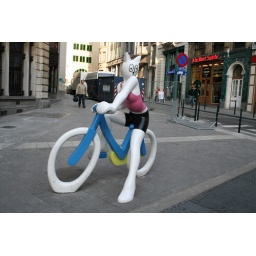
cat in bikini on bike